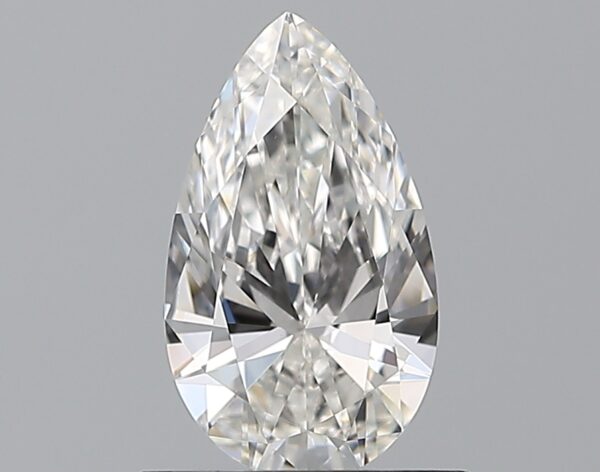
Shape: pear
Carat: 0.7
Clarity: VVS1
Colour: F
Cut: EX
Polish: EX
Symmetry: VG
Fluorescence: M
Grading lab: GIA
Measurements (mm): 8.36 x 4.88 x 2.84